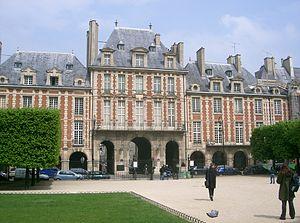
En France, un secteur sauvegardé était une zone urbaine soumise à des règles particulières en raison de son « caractère historique, esthétique ou de nature à justifier la conservation, la restauration et la mise en valeur de tout ou partie d'un ensemble d'immeubles bâtis ou non ». Ces secteurs comprenaient en particulier les centres historiques de nombreuses villes françaises.
La place des Vosges, place Royale jusqu'en 1800, est une place du Marais, faisant partie des 3ᵉ et 4ᵉ arrondissements parisiens. Conçue par Louis Métezeau, elle est la « sœur » de la place Ducale de Charleville-Mézières. C'est la place la plus ancienne de Paris, juste avant la place Dauphine. Il s'agit d'une place fermée, accessible par une rue principale sur un des quatre côtés et deux rues passant sous des pavillons.